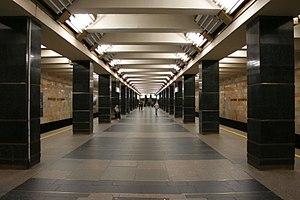
Prospekt Veteranov est une station de la ligne 1 du Métro de Saint-Pétersbourg, en Russie. C'est le terminus sud de la ligne.